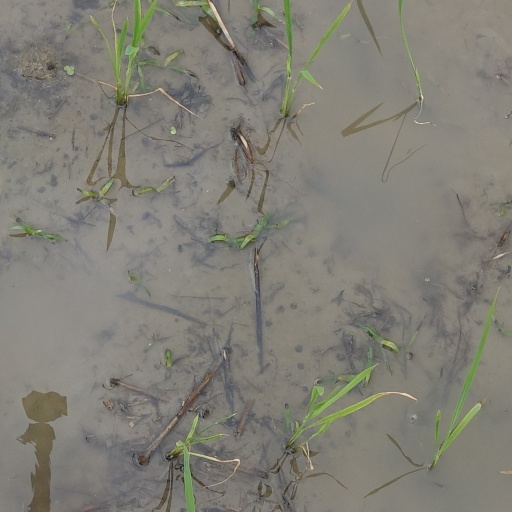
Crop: rice